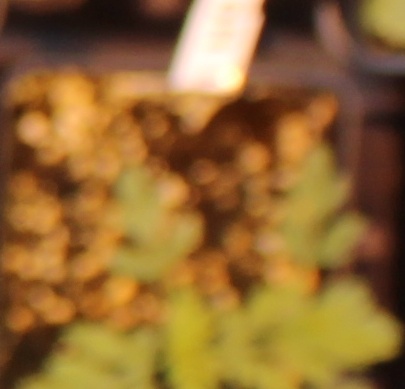
Label: Ragweed